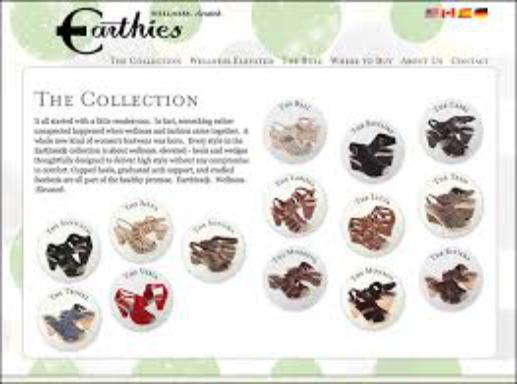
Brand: Earthies
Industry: Clothes